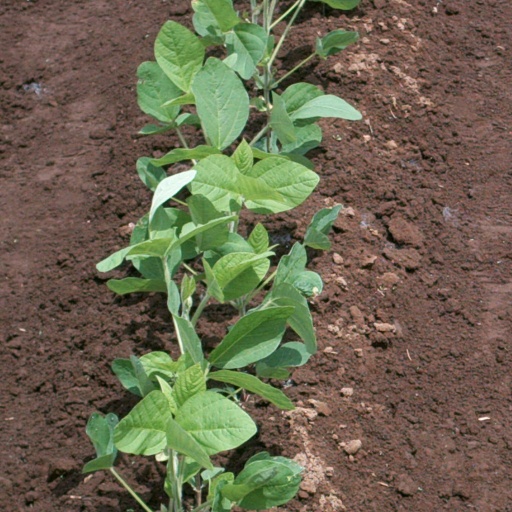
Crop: soybean